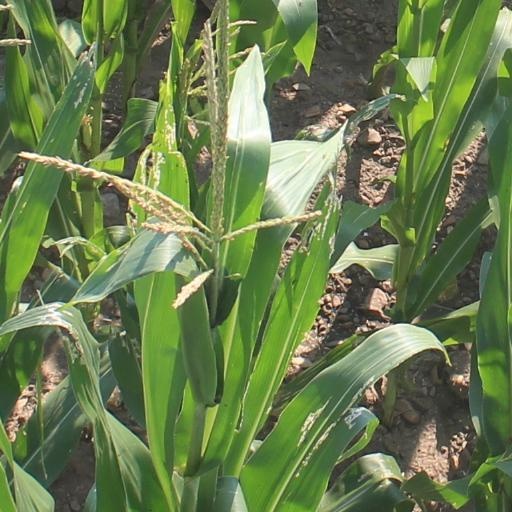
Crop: maize; corn